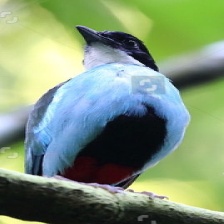
Species: AZURE BREASTED PITTA
Scientific name: PITTA STEERII